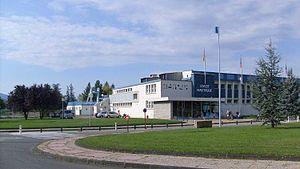
Le stade nautique, Gap( Hautes-Alpes)
Gap est une commune française située dans la région Provence-Alpes-Côte d'Azur, chef-lieu du département des Hautes-Alpes. La ville est historiquement rattachée au Dauphiné. Ses habitants sont appelés les Gapençais.